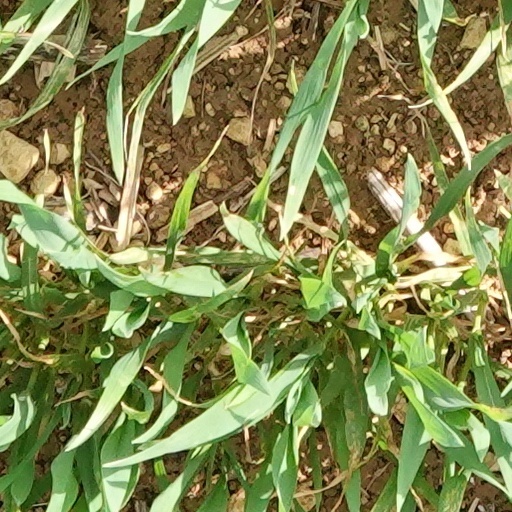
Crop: wheat